Isola di Lolando

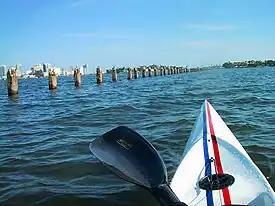
Pilings from the Lolando Island sea wall, with Belle Isle, Rivo Alto Island, and Di Lido Island visible in the background.

Isola di Lolando is an unfinished artificial island in Biscayne Bay, Florida. Hurricane damage from the 1926 Miami hurricane, as well as the economic downturn that heralded the Great Depression, caused the project to be abandoned shortly after the start of construction, but pilings remain visible in the bay and are a hazard to navigation.